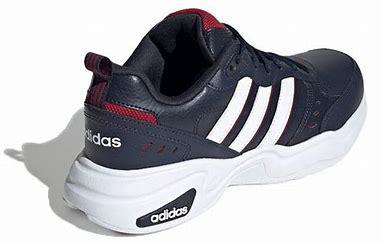
Brand: adidas
Model: NEO Strutter Athletic